Lochamer-Liederbuch

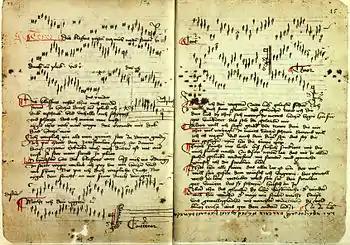
Two pages of the manuscript

The Lochamer-Liederbuch (Lochamer Song Book or Locham Song Book) is an extensive collection of German songs at the transition from the late Middle Ages to the Renaissance. It dates from the mid-15th century and is regarded as one of the most important surviving collections of music from fifteenth-century Germany. Other names are "Locheimer" and "Lochheimer Liederbuch".